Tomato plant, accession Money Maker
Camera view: tilt-top (135 deg); turntable rotation: 270 degrees
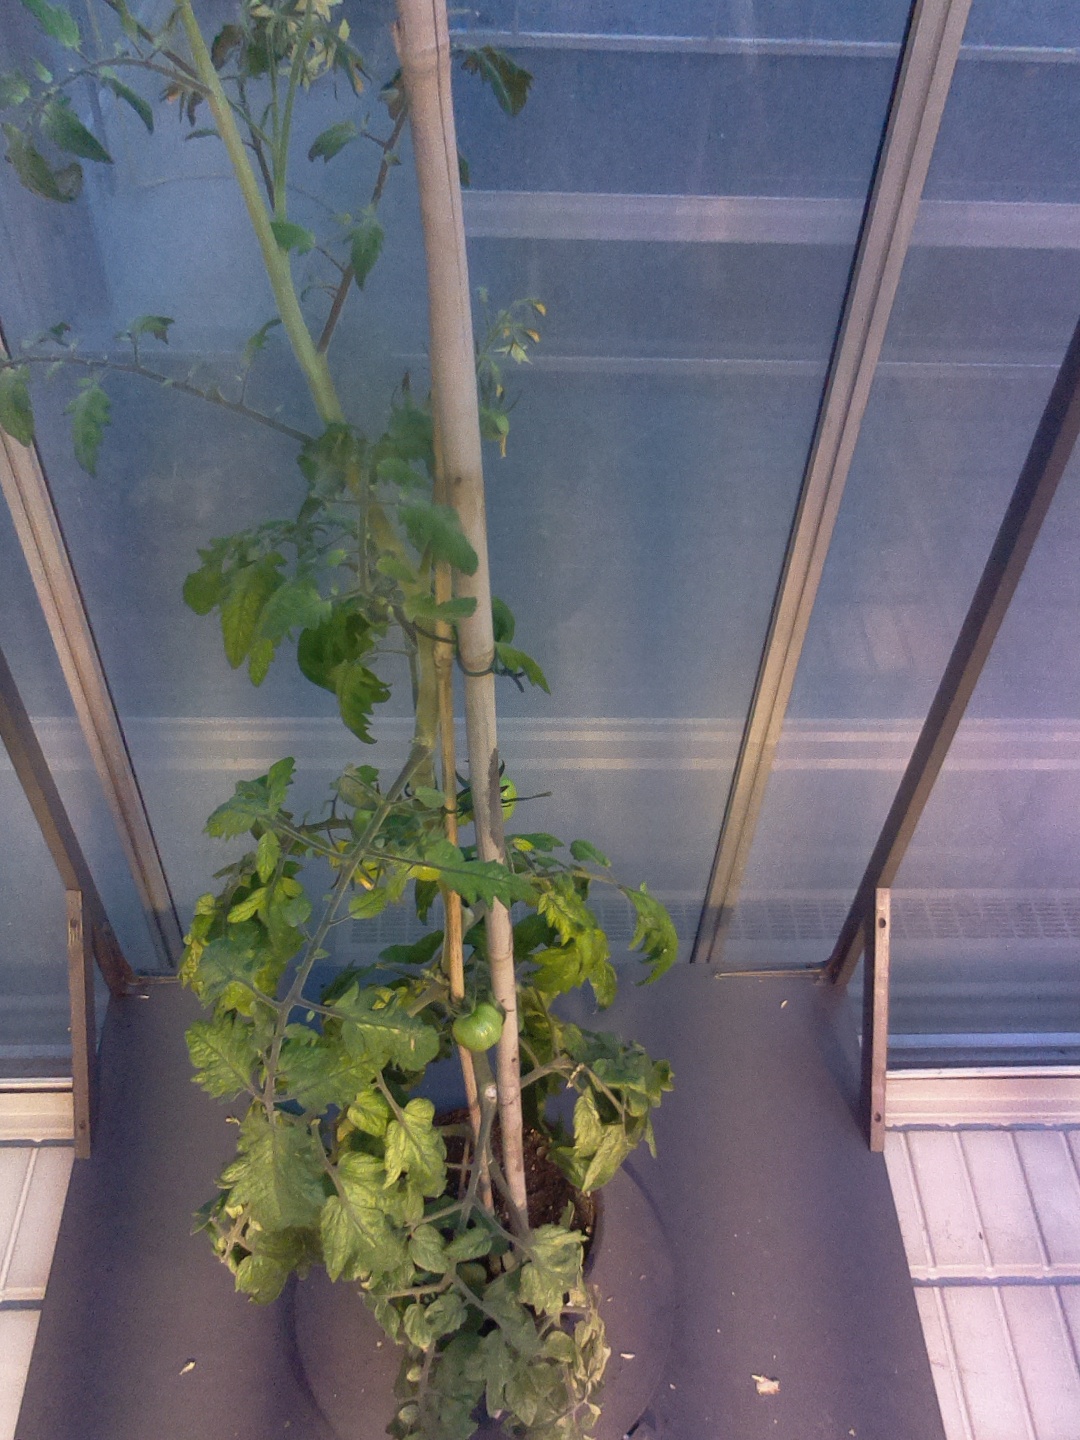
BBCH growth stage 73: 30%-40% of final fruit size